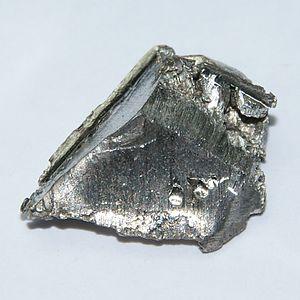
L'ytterbium est un élément chimique de symbole Yb et de numéro atomique 70.